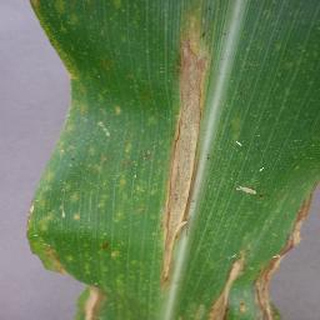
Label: corn_northern_leaf_blight